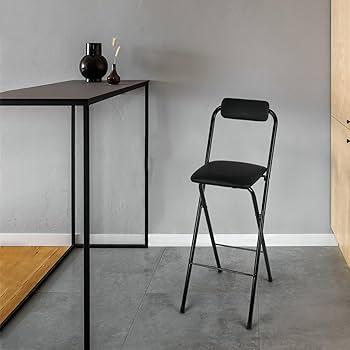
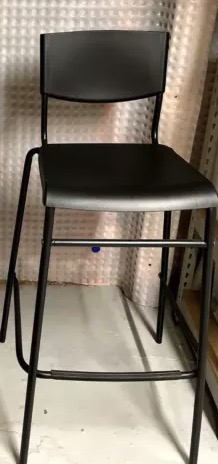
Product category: stool
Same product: no